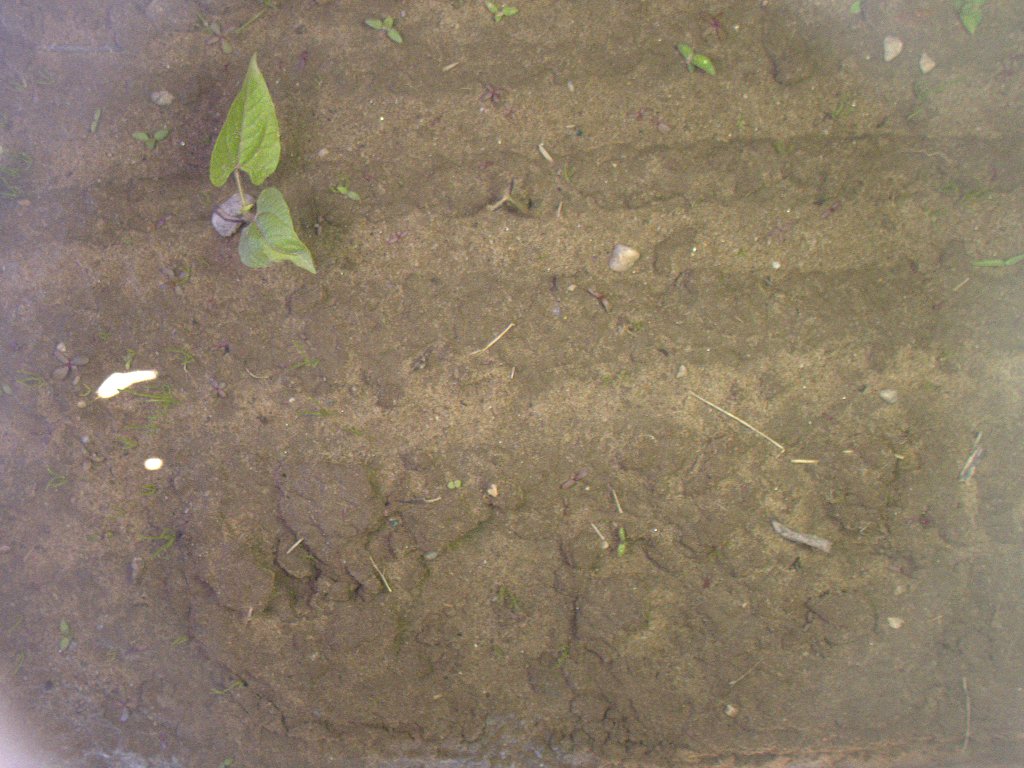
Crop: bean
Objects: bean, stem_bean